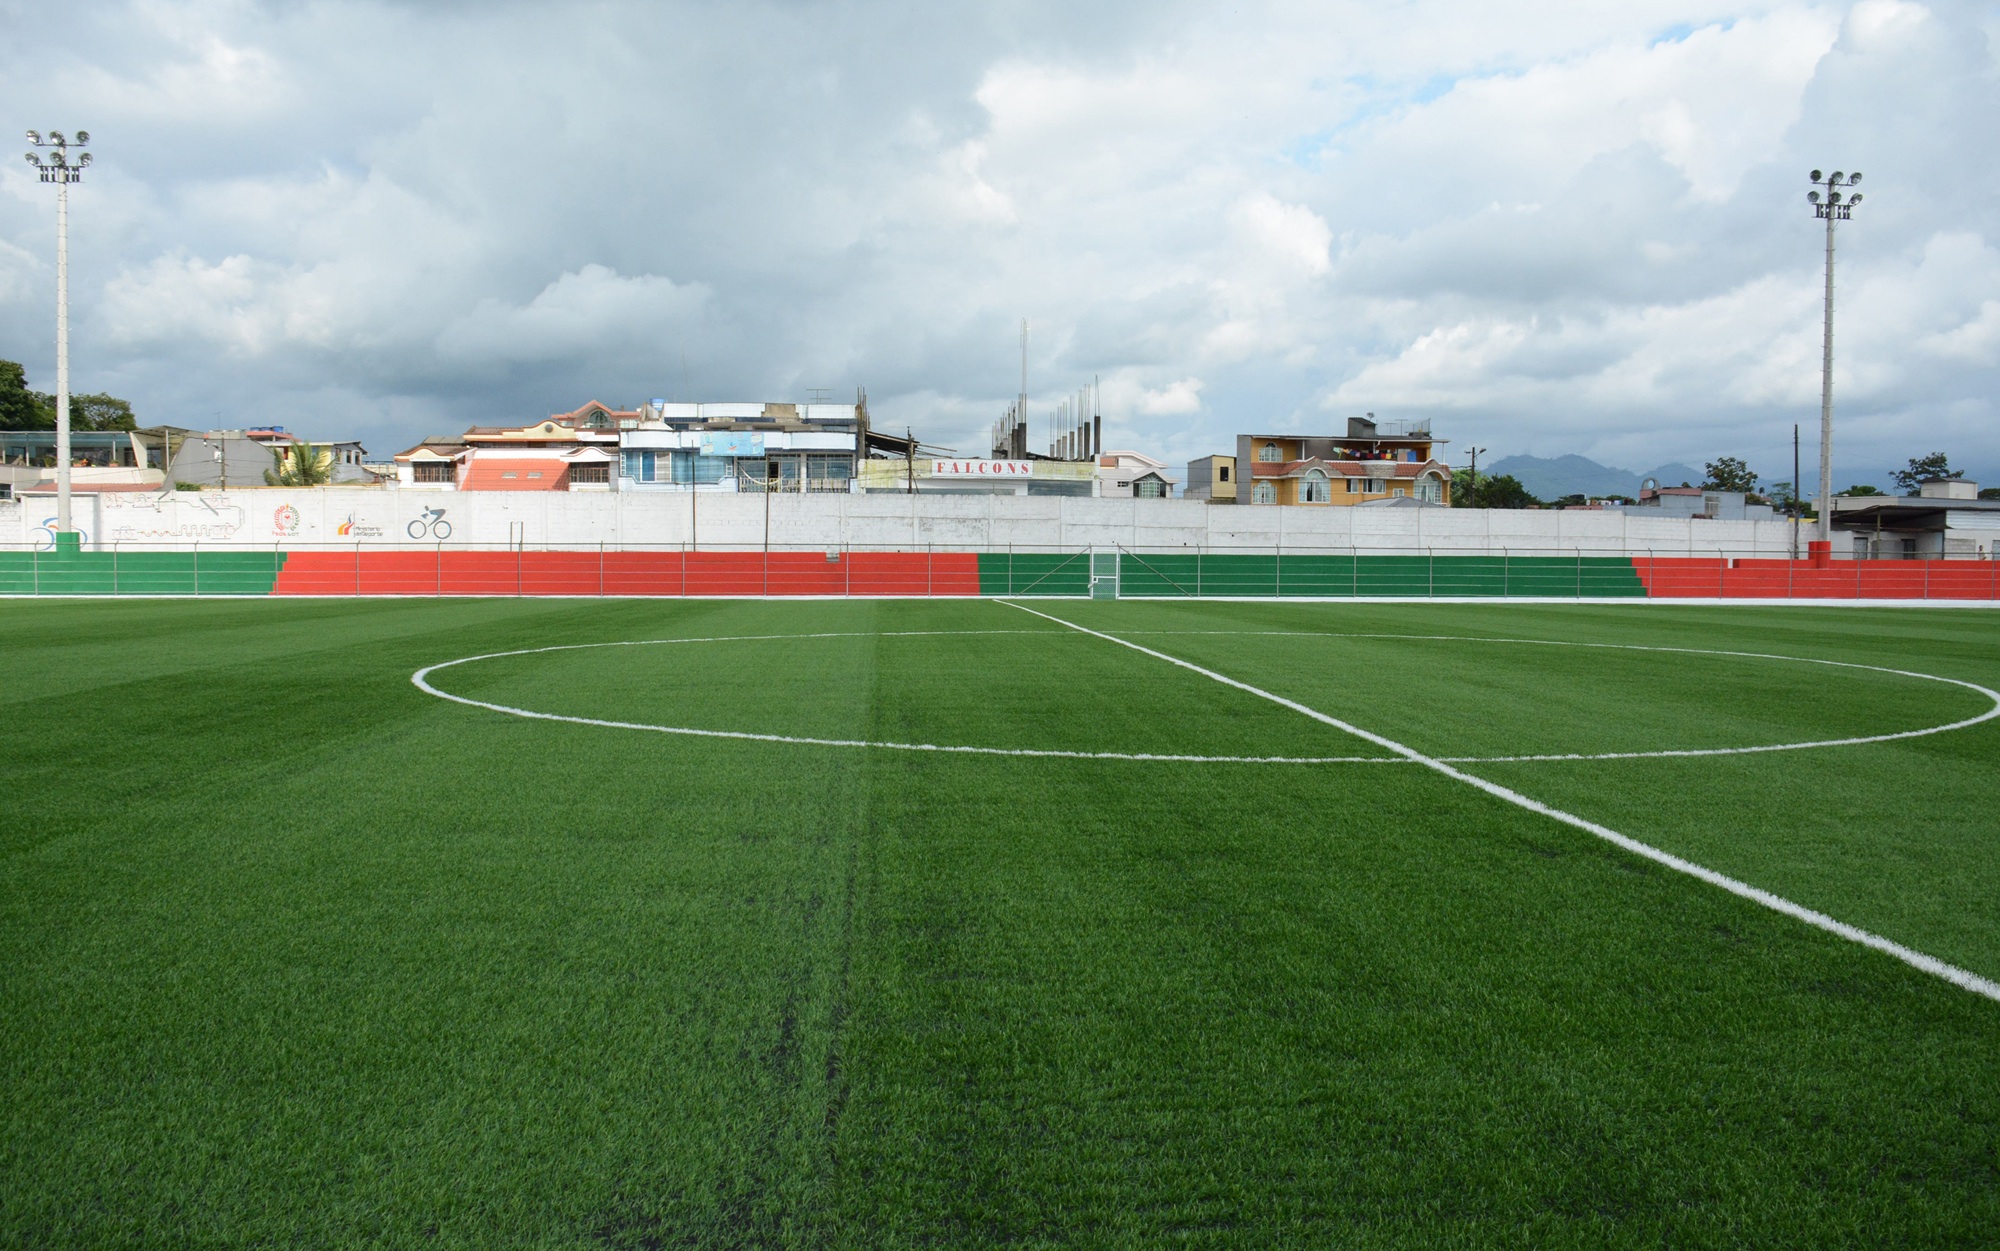
grass, structure, field, lawn, soccer, stadium, player, baseball field, arena, sports, race track, flooring, baseball park, geographical feature, sport venue, soccer specific stadium